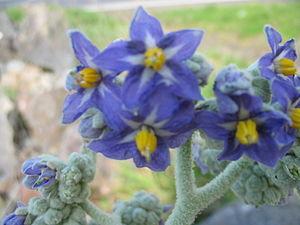
Avec environ 1400 espèces, le genre Solanum est le plus riche en espèces de la famille des Solanaceae et l'un des plus grands des angiospermes.